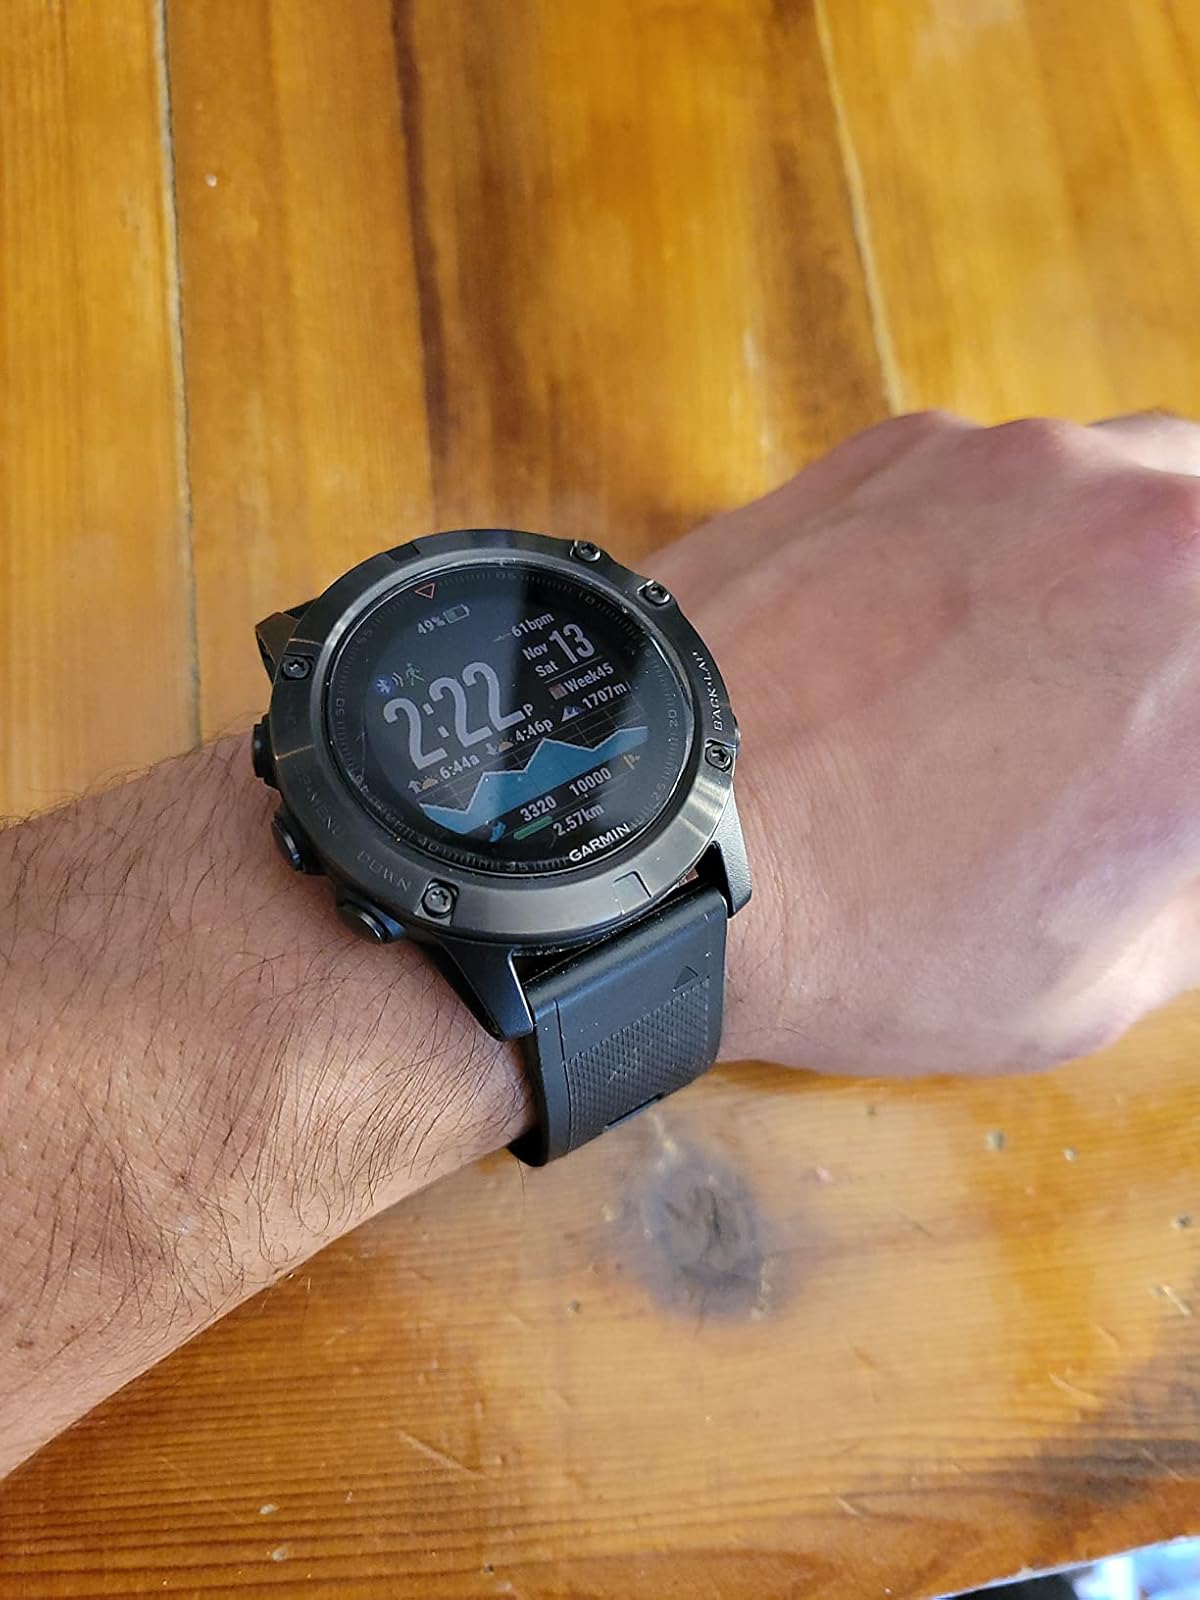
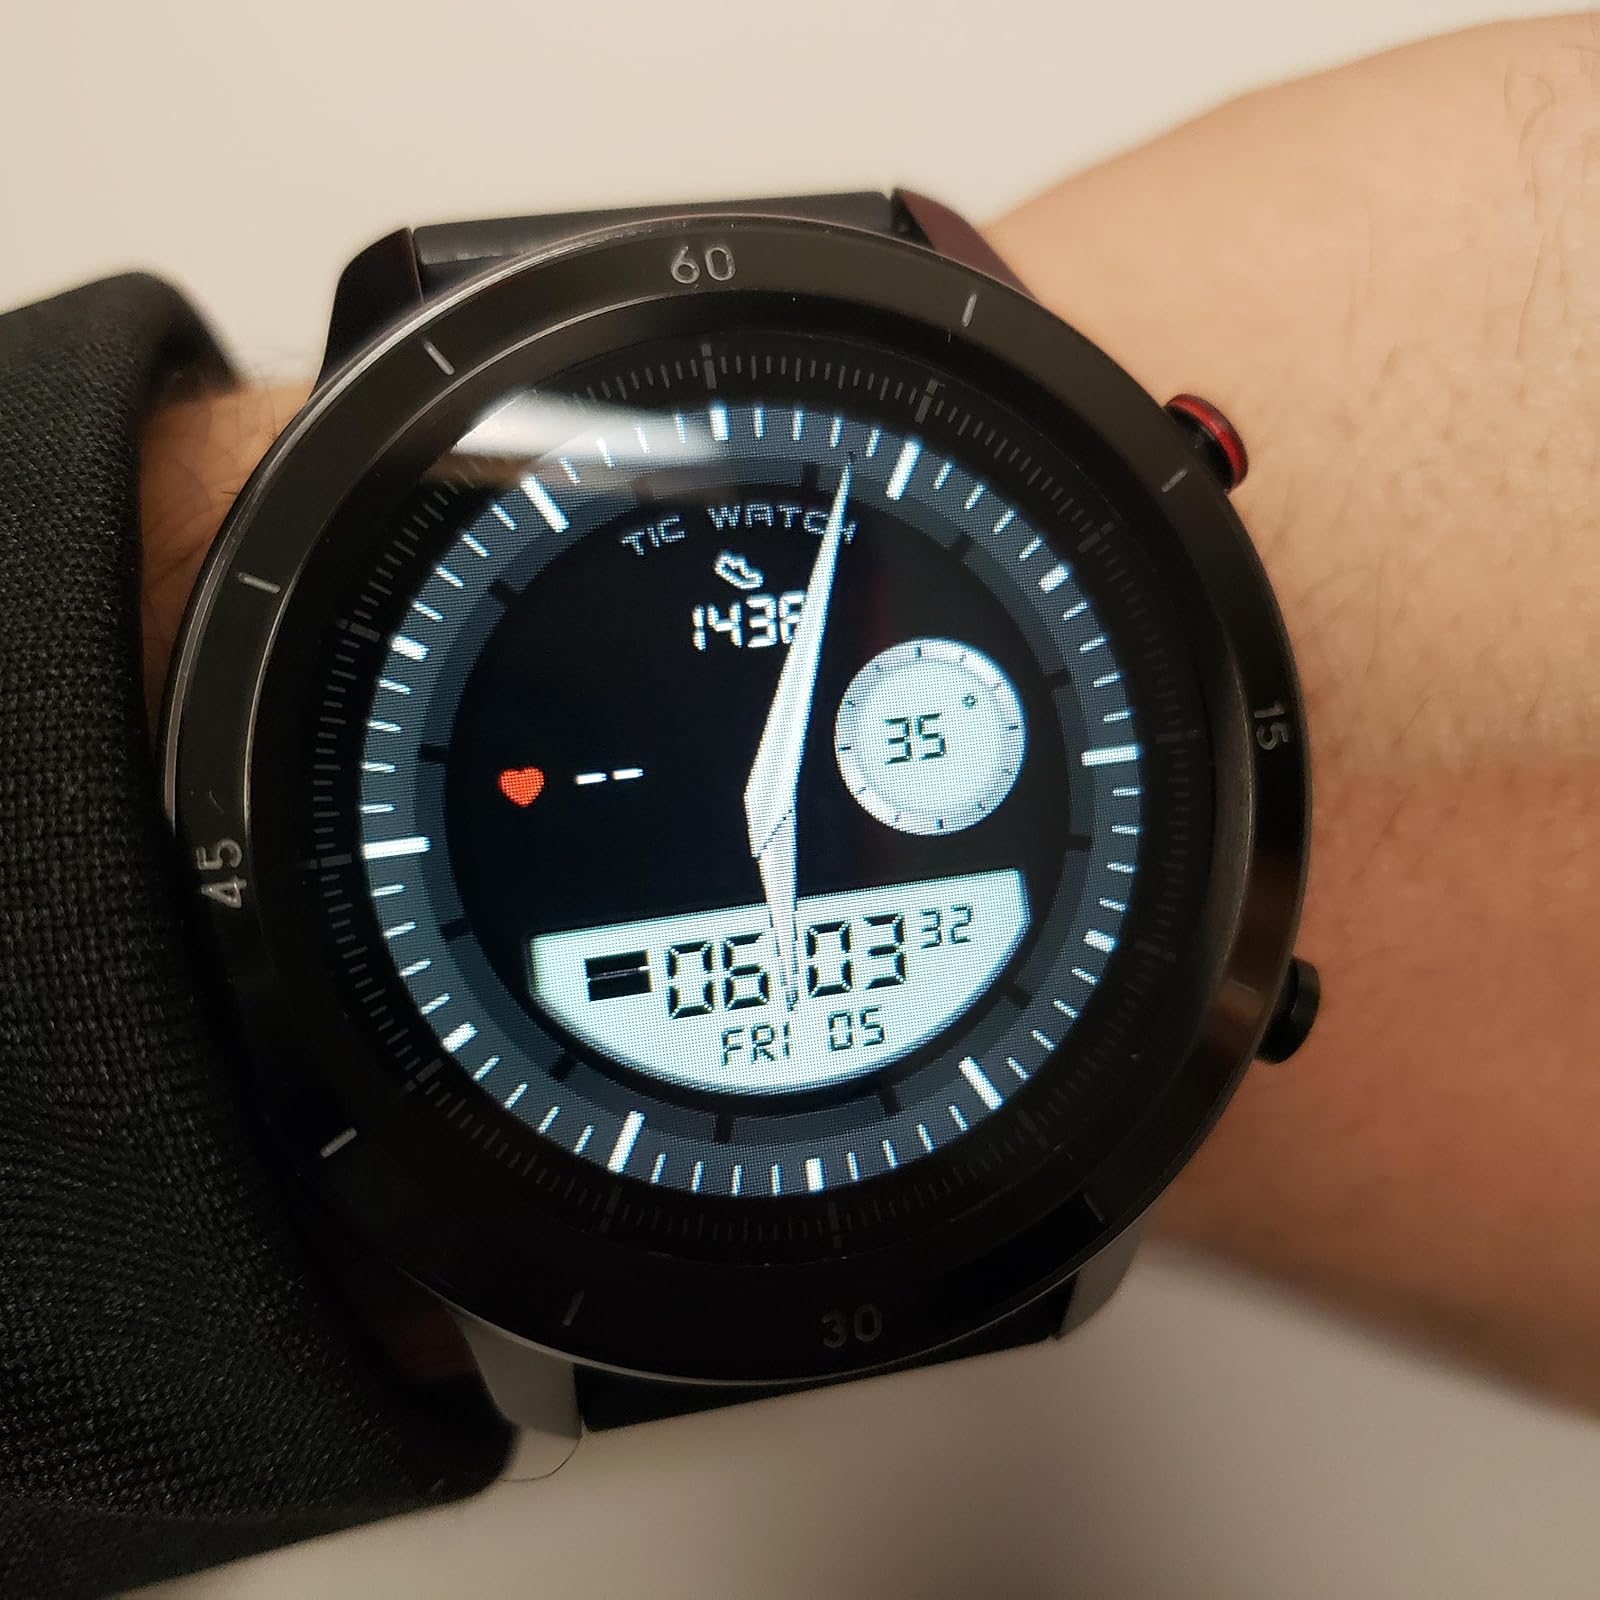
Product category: smartwatch
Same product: no